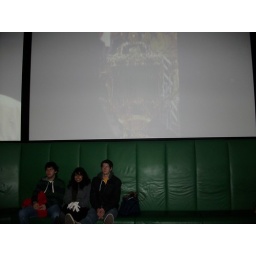
Watching a movie in their big screen theater